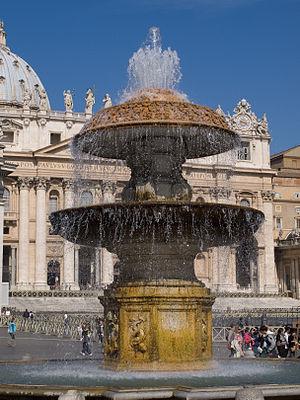
Les fontaines de la place Saint-Pierre sont situées de part et d'autre de l'obélisque sur la place Saint-Pierre, au Vatican. Ces fontaines jumelles de 8 m de hauteur sont appelées Gregoriana pour la plus ancienne et Clementina pour sa réplique.